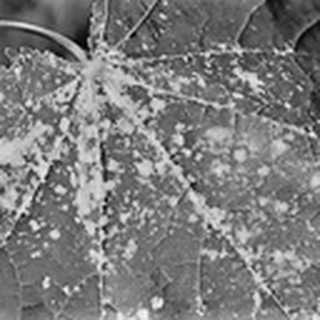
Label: cotton_powdery_mildew